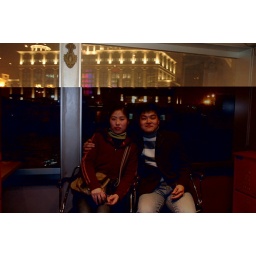
in the boat on huangpu river in shanghai